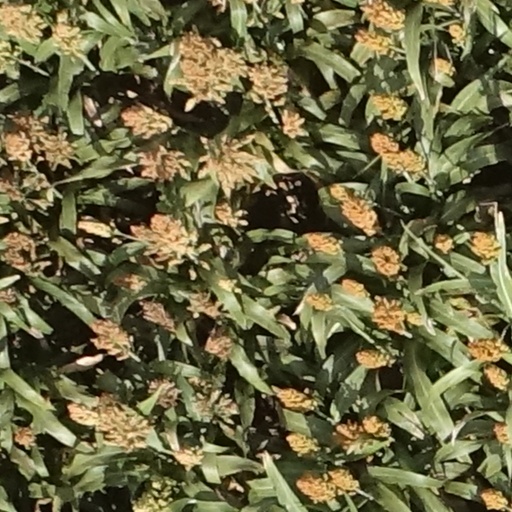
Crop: sorghum